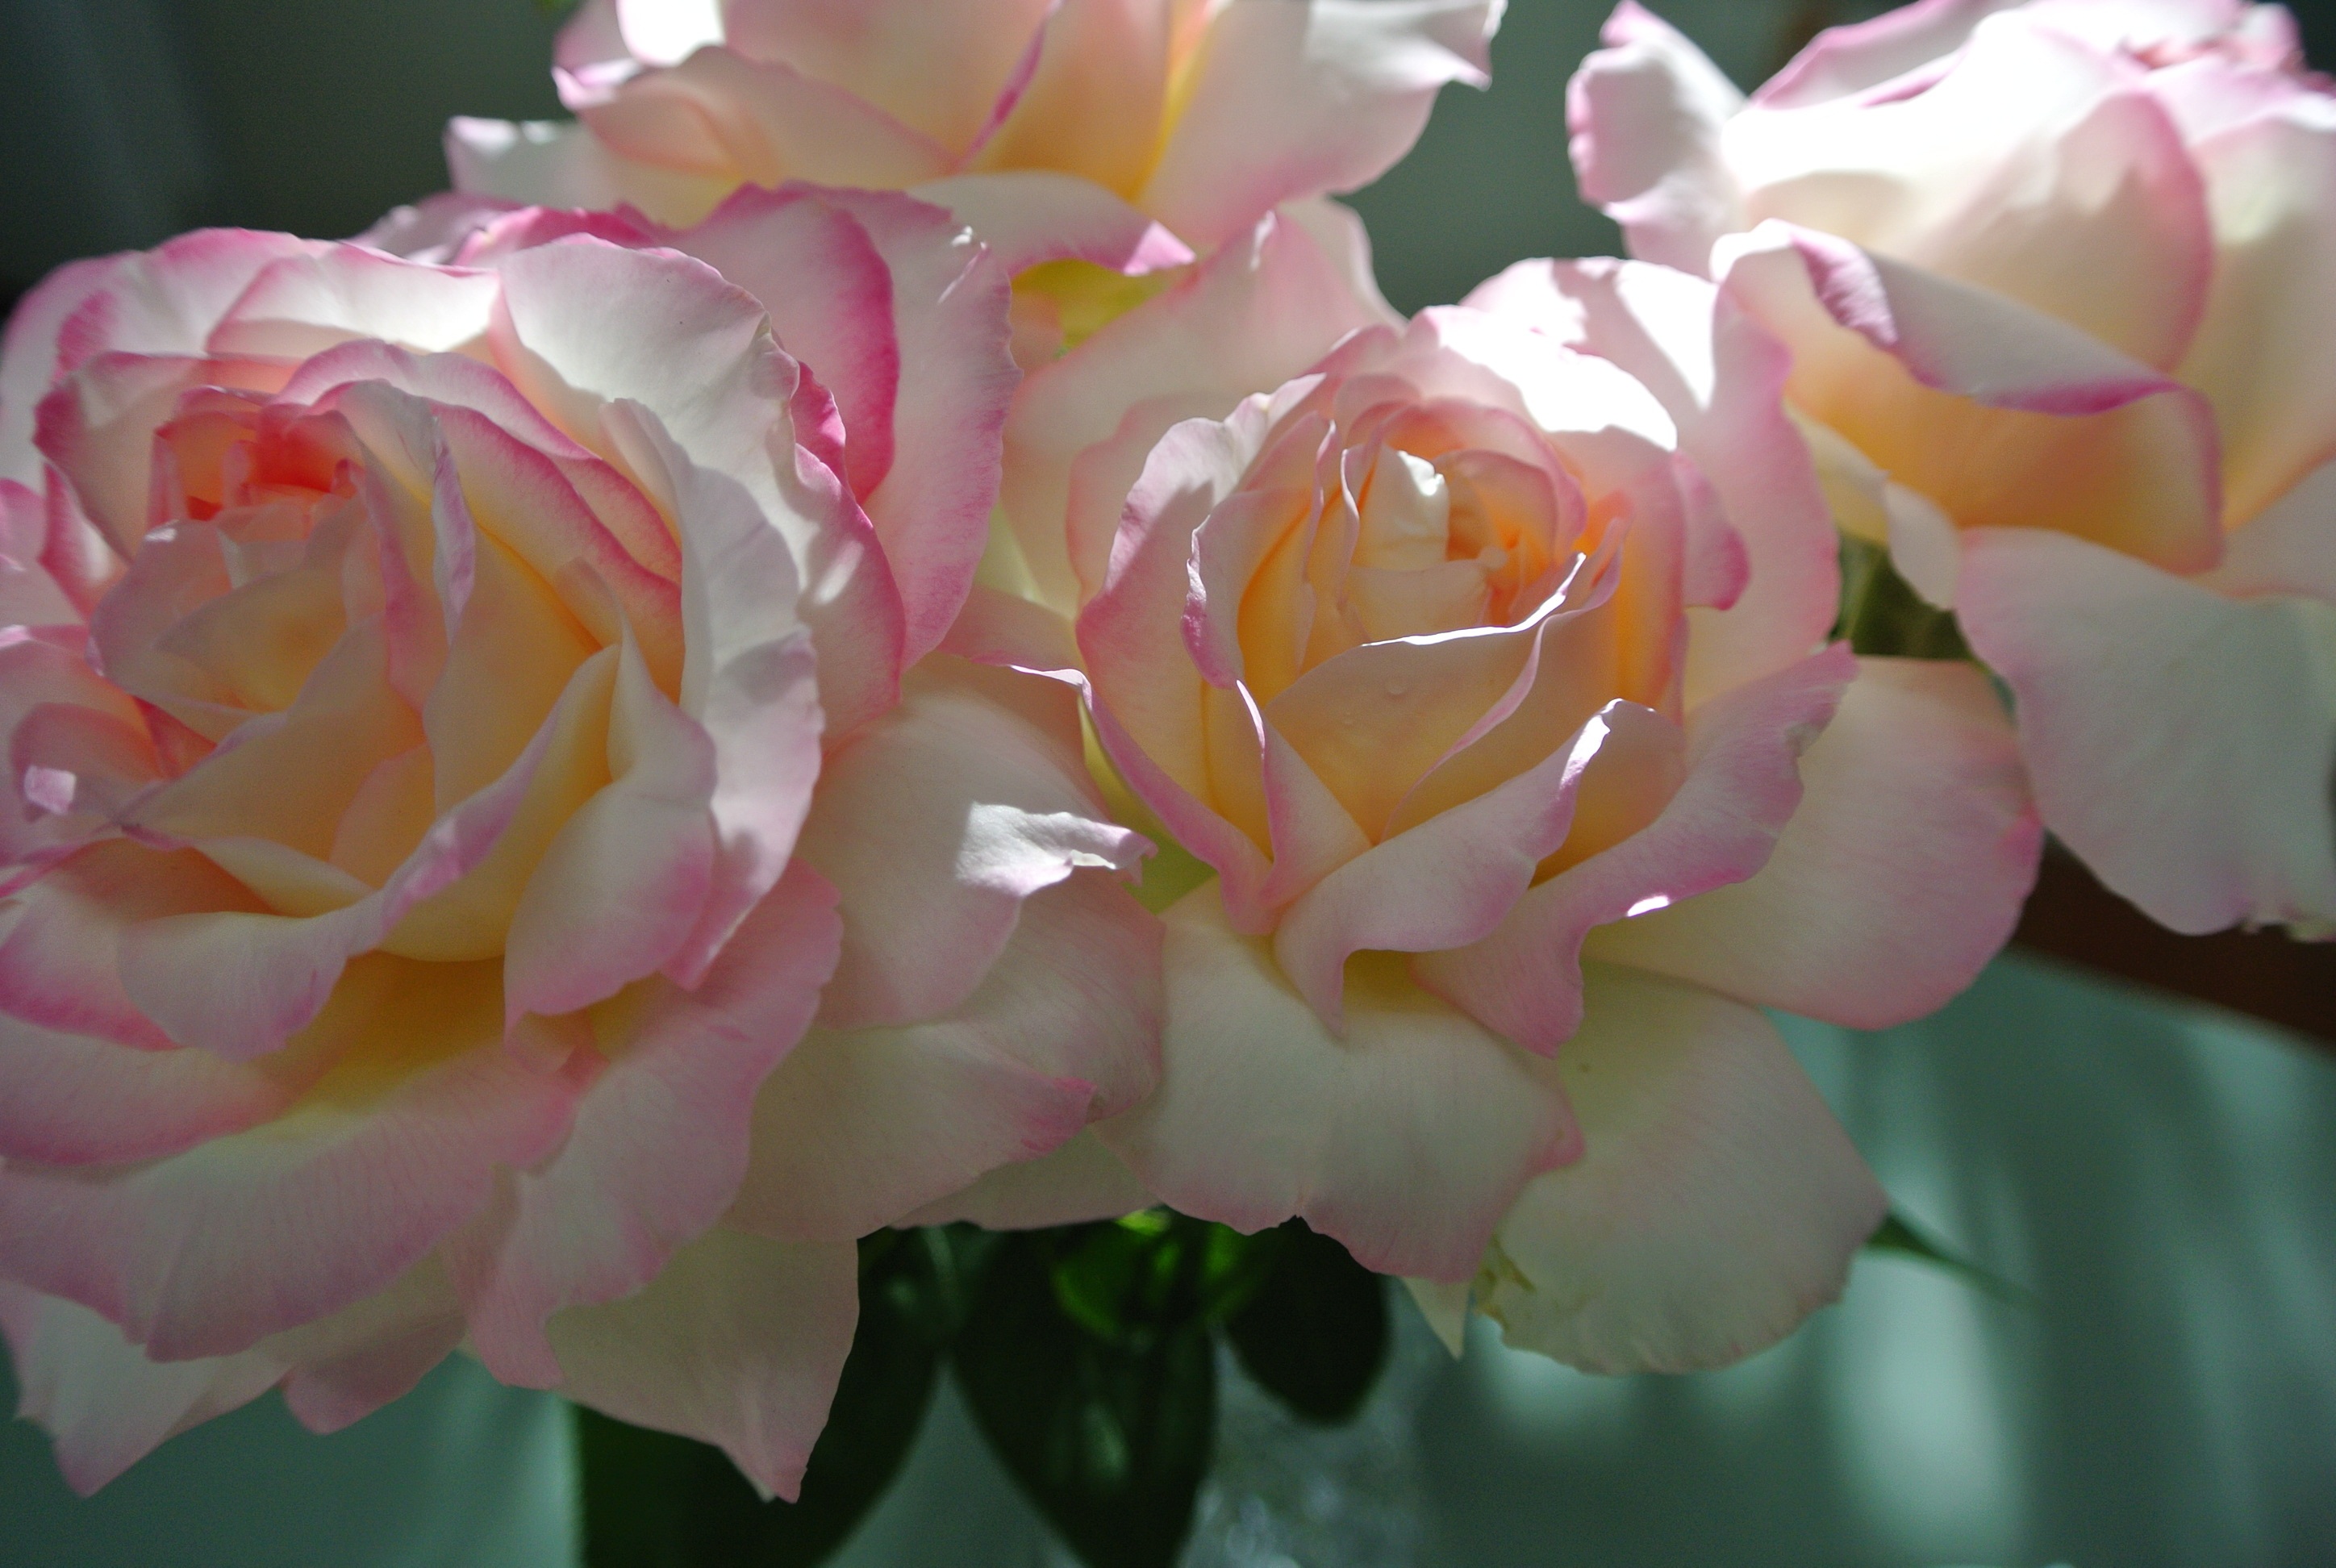
nature, plant, white, stem, flower, petal, floral, love, bouquet, rose, green, peace, romance, romantic, pink, wedding, white flower, yellow flower, roses, valentine, floribunda, pink flower, flowering plant, garden roses, rose family, land plant, rosa centifolia, rose order